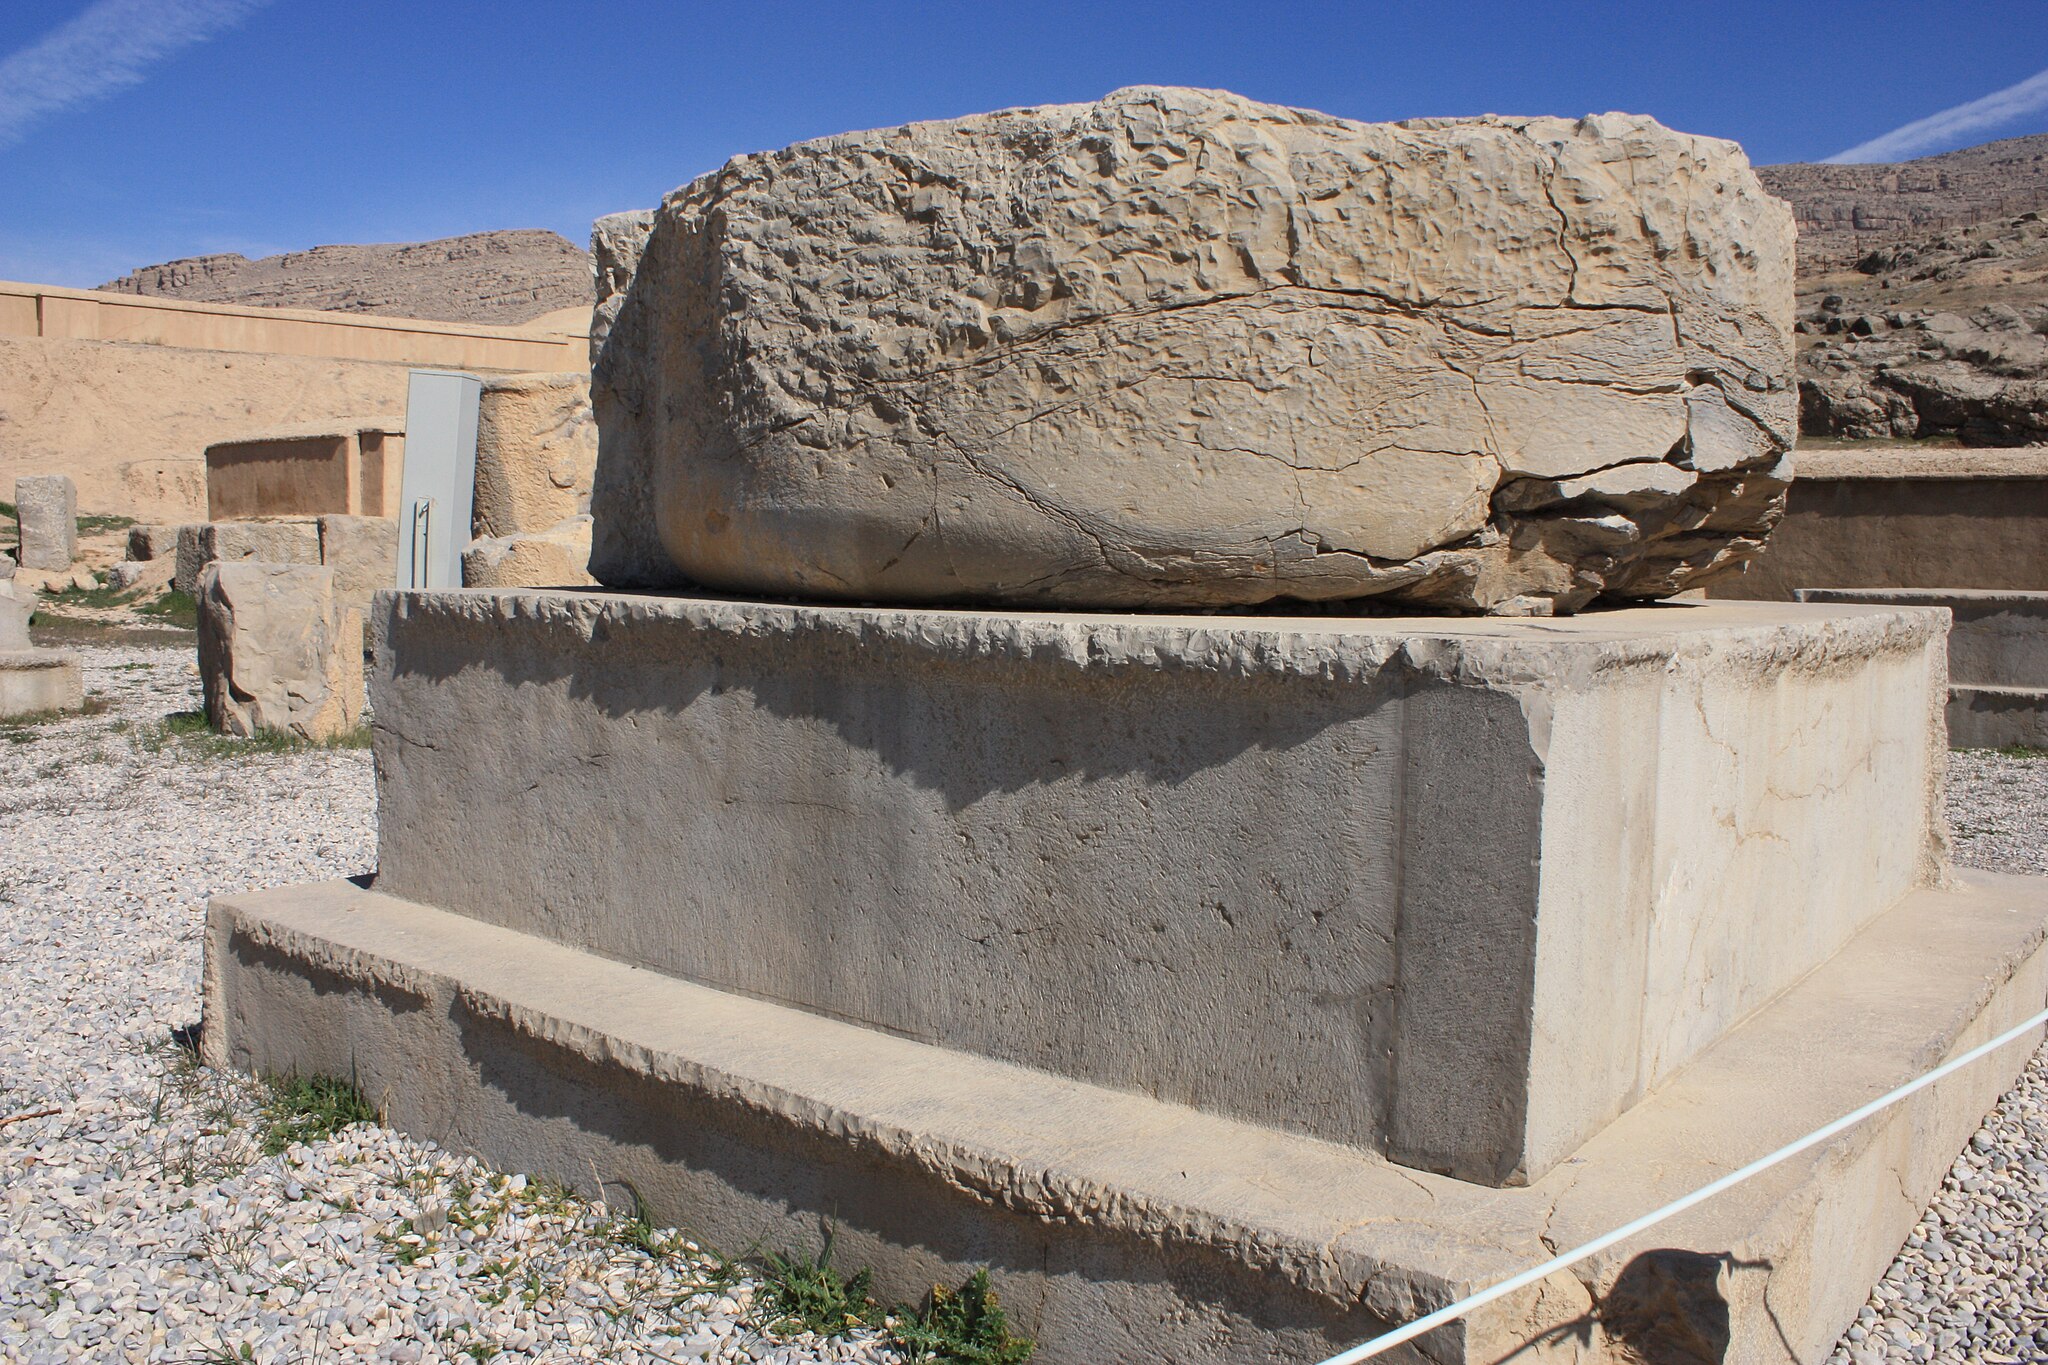
Title: Takhtejamshid41
Description: Persepolis in Shiraz
Date: 2009-03-13
Categories: Columns in Persepolis, GFDL, Taken with Canon EOS 450D, License migration redundant, Self-published work, 2009 in Persepolis